Nicolas Saboly

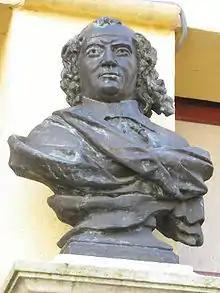
Statue of Nicolas Saboly in Monteux, Vaucluse

Nicolas Saboly (30 January 1614 – 26 July 1675) was a poet, composer and choirmaster from what was then part of the Papal States. He composed many Christmas carols in Provençal Occitan which form one of the monuments of poetry in that language and have been continuously republished until the present day.